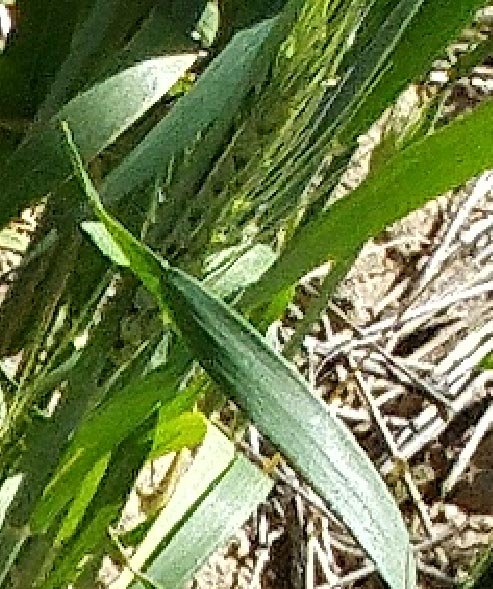
Label: Wheat___Healthy